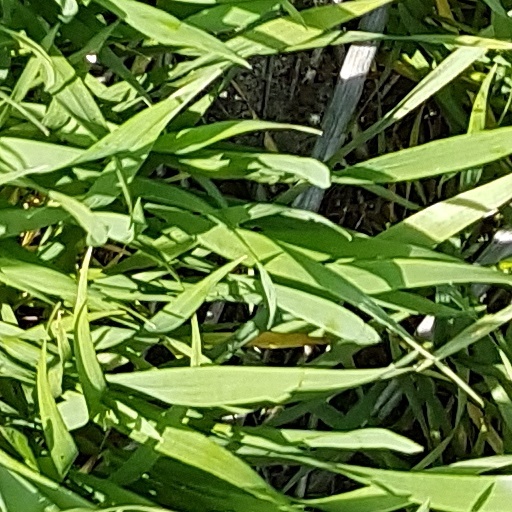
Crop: wheat